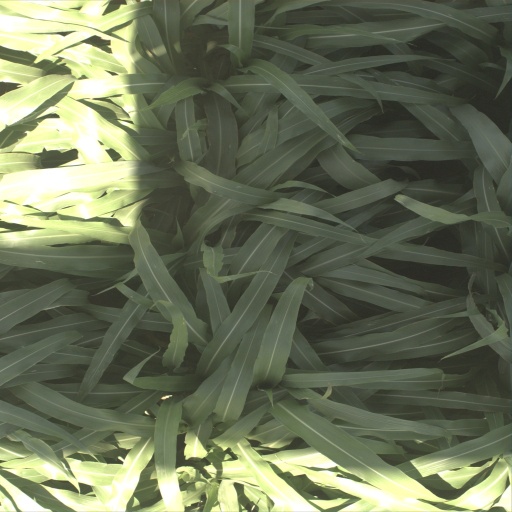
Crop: sorghum